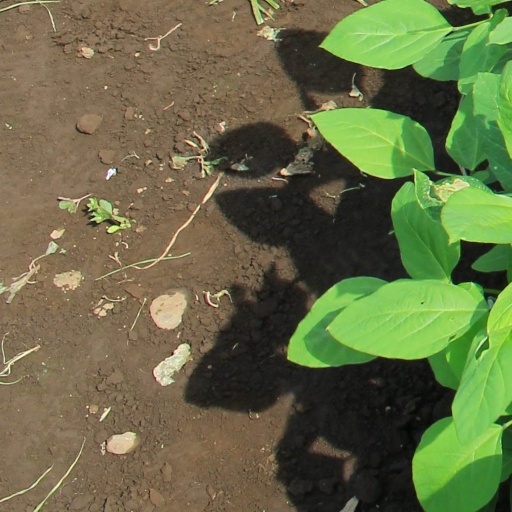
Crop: soybean